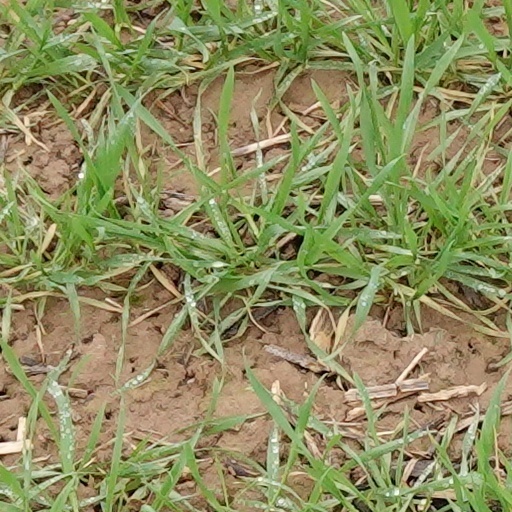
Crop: wheat